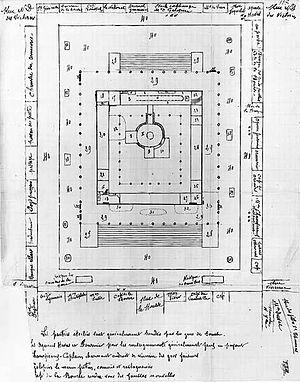
Émile Zola est un écrivain et journaliste français, né le 2 avril 1840 à Paris et mort le 29 septembre 1902 dans la même ville. Considéré comme le chef de file du naturalisme, c'est l'un des romanciers français les plus populaires, les plus publiés, traduits et commentés au monde. Ses romans ont connu de très nombreuses adaptations au cinéma et à la télévision.
L’Argent est un roman naturaliste d’Émile Zola publié en 1891, le dix-huitième volume de la série Les Rougon-Macquart.
La crise de 1866 est l'une des crises monétaires et financières du XIXᵉ siècle, qui a en particulier causé la faillite d'importants agents de change sur les places de Londres et Paris.